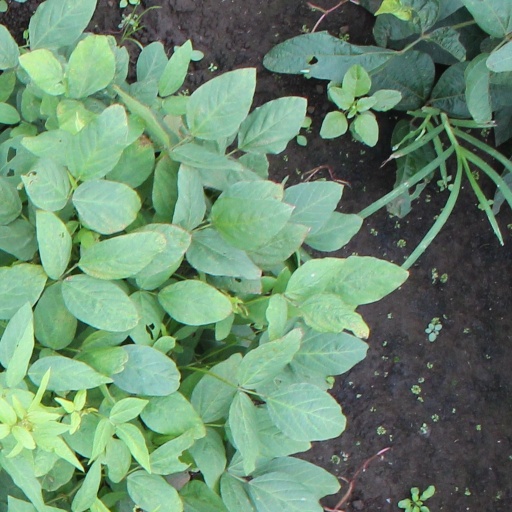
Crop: soybean